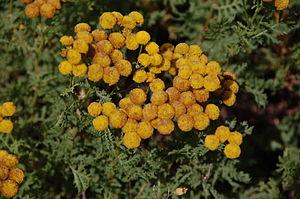
Tanacetum est un genre de plantes de la famille des Asteraceae qui regroupe environ 70 espèces de tanaisies, pyrèthres, camomilles, ...